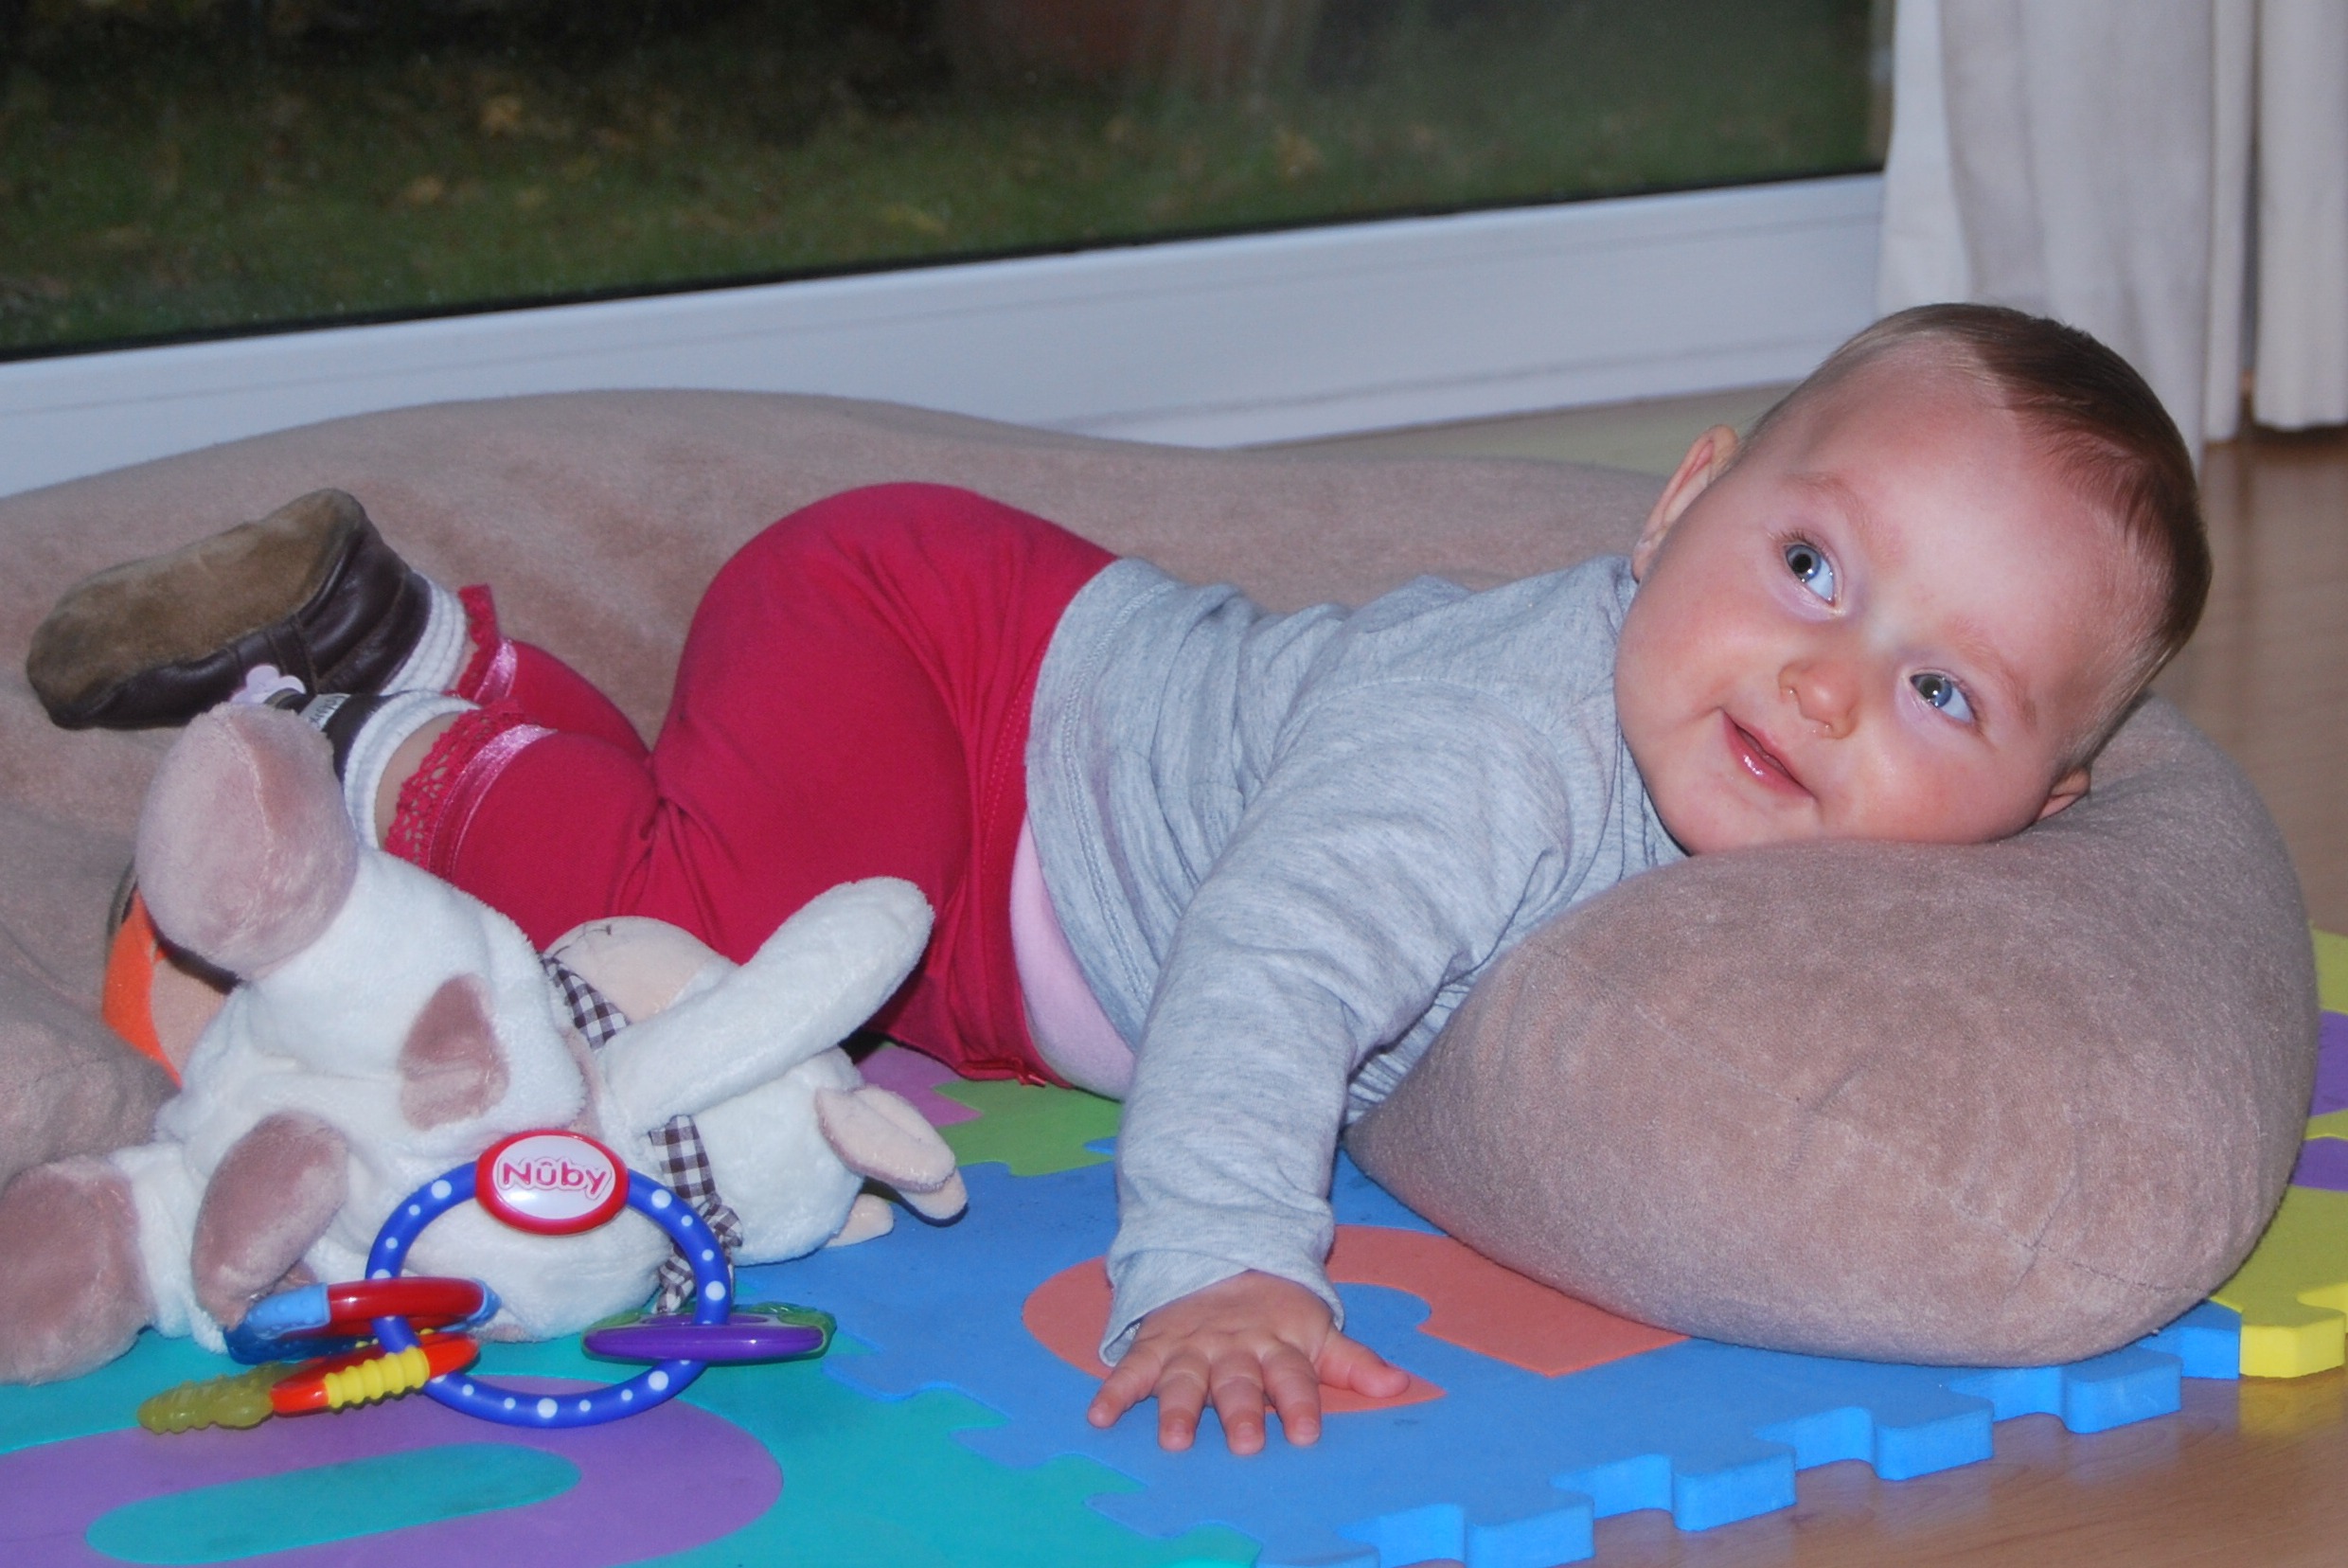
person, people, play, child, pillow, baby, infant, toddler, are, human positions